Faith Burrows

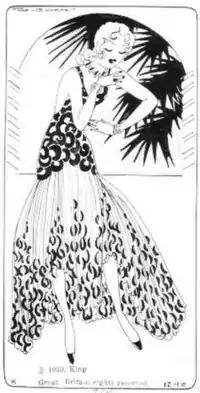
Faith Burrows' "Flapper Filosofy" (1930), minus caption.

Faith Swank Burrows (November 17, 1904 – April 11, 1997) was an American cartoonist during the Jazz Age.